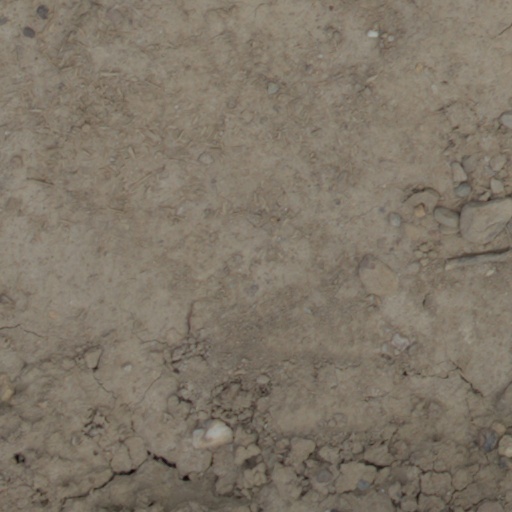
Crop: wheat